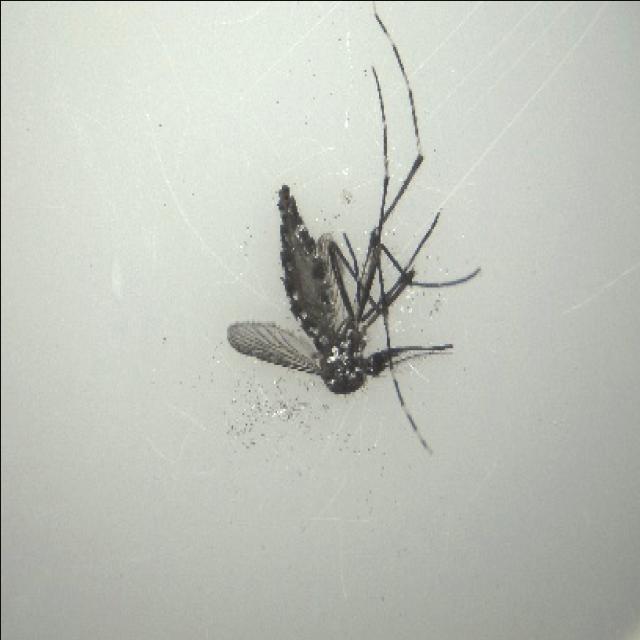
Species: aedes_albopictus